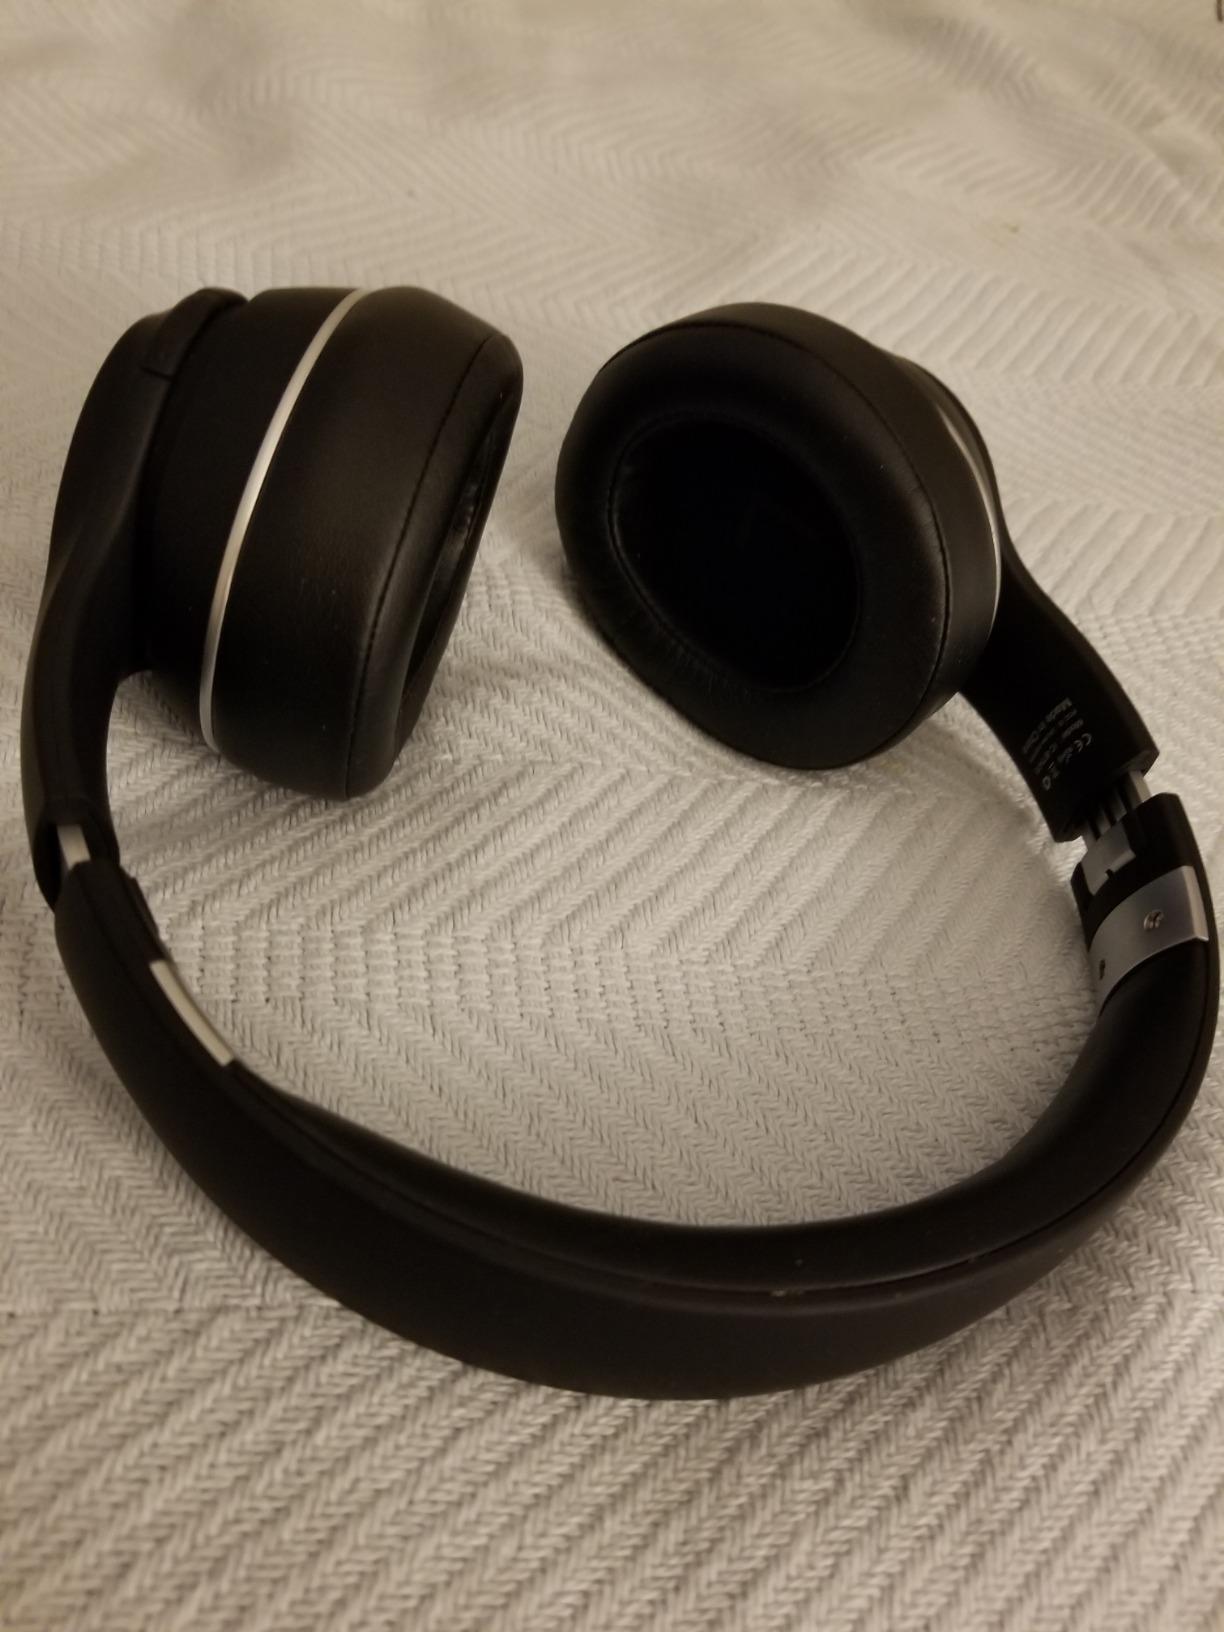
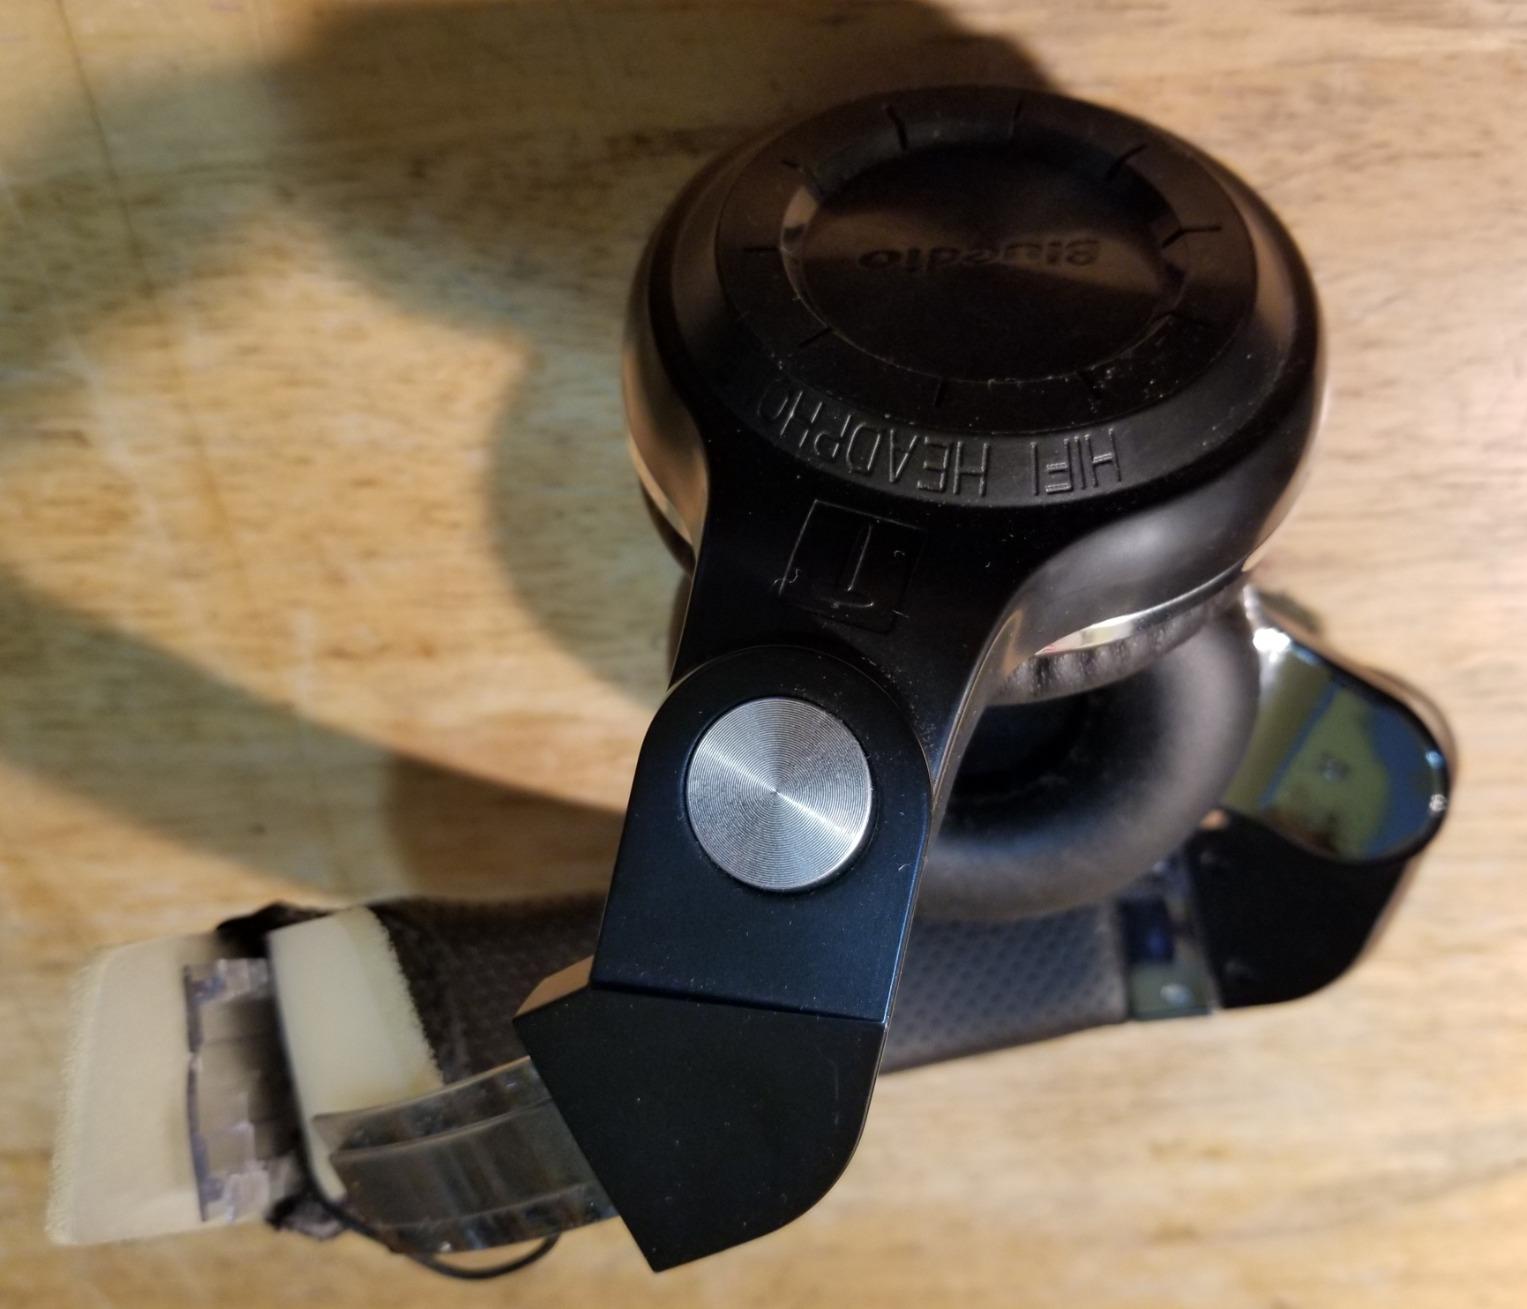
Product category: headphones
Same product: no